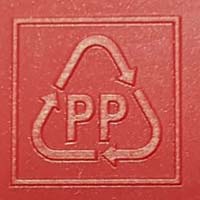
Plastic recycling code class: 5_polypropylene_PP